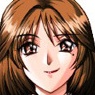
Portrait style: Anime Portrait